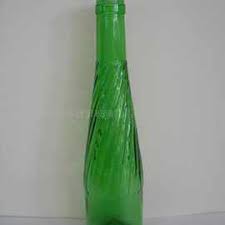
Waste category: glass